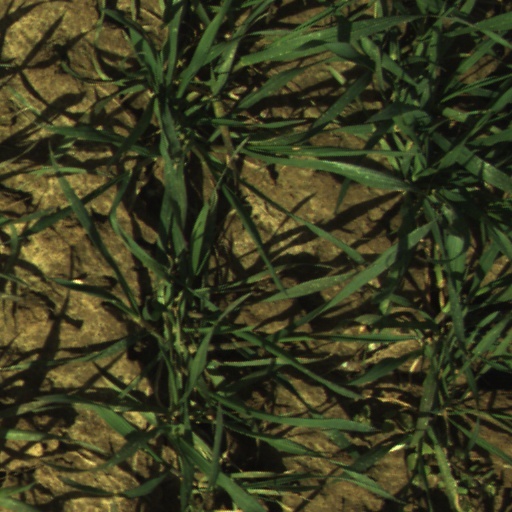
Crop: wheat